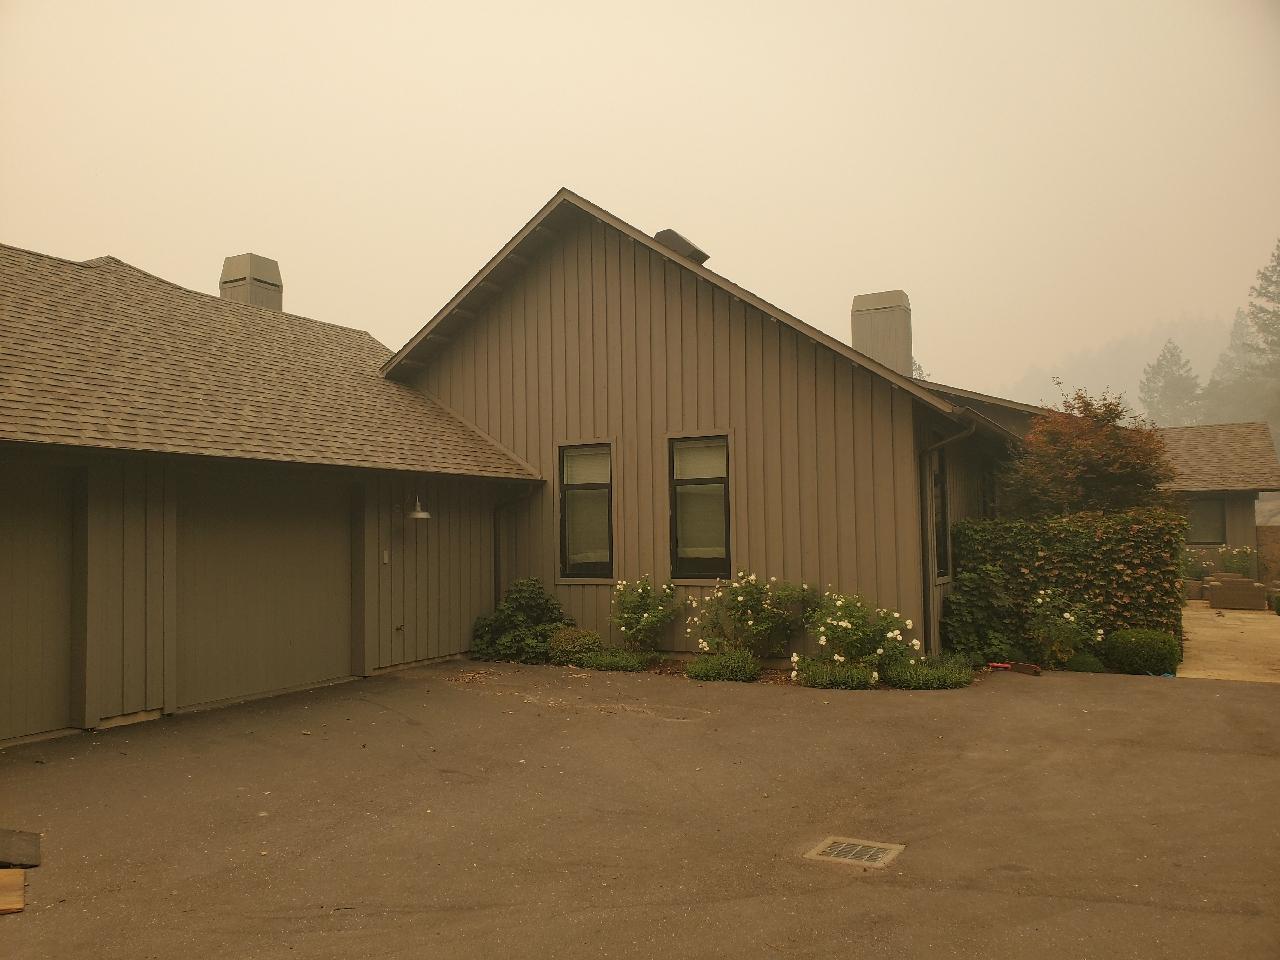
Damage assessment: no_damage